Woodland edge

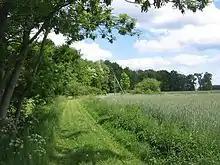
Woodland edge in Brandenburg

A woodland edge or forest edge is the transition zone (ecotone) from an area of woodland or forest to fields or other open spaces. Certain species of plants and animals are adapted to the forest edge, and these species are often more familiar to humans than species only found deeper within forests. A classic example of a forest edge species is the white-tailed deer in North America.